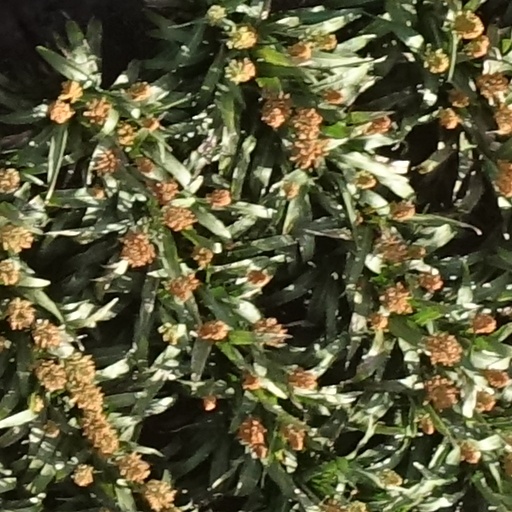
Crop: sorghum